Club Atlético Excursionistas

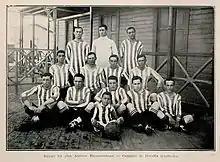
The squad that got promoted to the first division in 1924

In 1924, in the old San Lorenzo de Almagro stadium, Excursionistas defeated Talleres de Remedios de Escalada 2–1, thus proclaiming themselves champion and earning the promotion to Primera División. More than 10,000 spectators attended the match.